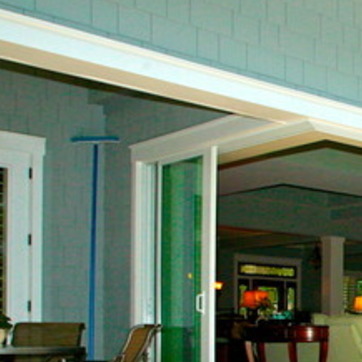
Material: glass